San Tomaso Agordino

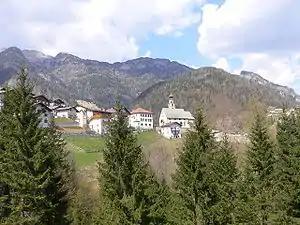
the town with the parish church

San Tomaso Agordino (Ladin: "San Tomas") is a "comune" (municipality) in the Province of Belluno in the Italian region Veneto, located about north of Venice and about northwest of Belluno. As of 31 December 2004, it had a population of 766 and an area of .